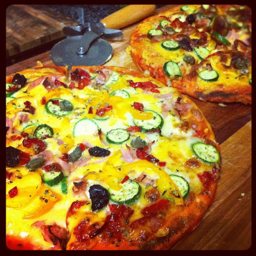
A wooden counter with whole pizzas on it
Two pizza are sitting on a wooden table.
A portrait of tow vegetable pizzas waiting to be cut.
Two pizzas with many toppings sitting next to a pizza cutter.
Two very tasty looking pizzas with toppings near a cutter.